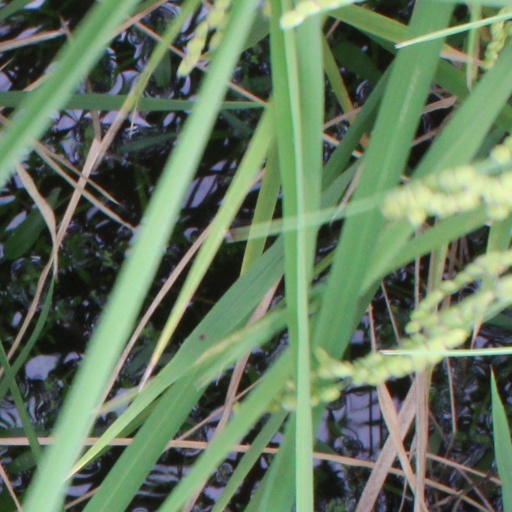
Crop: rice